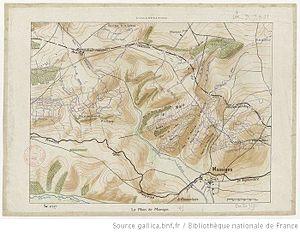
La Main de Massiges. Guerre mondiale (1914-1918)
La Main de Massiges est un lieu de mémoire de la Première Guerre mondiale situé sur le territoire de la commune de Massiges dans le département de la Marne.
Massiges est une commune française, située dans le département de la Marne en région Grand Est.